Bass Pro Shops

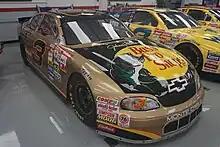
Dale Earnhardt's No. 3 Bass Pro Shops Chevrolet Monte Carlo on display at the Richard Childress Racing Museum

Since 1998, Bass Pro Shops has been a longtime partner of Richard Childress Racing. As of the 2025 NASCAR Cup Series season, they are the primary sponsor for the No. 3 car driven by Austin Dillon of Richard Childress Racing, the No. 19 car driven by Chase Briscoe of Joe Gibbs Racing for all 36 races, and the No. 56 car driven by Martin Truex Jr. of TRICON Garage. Bass Pro Shops also sponsors and hosts the Bass Pro Shops Night Race at Bristol Motor Speedway.